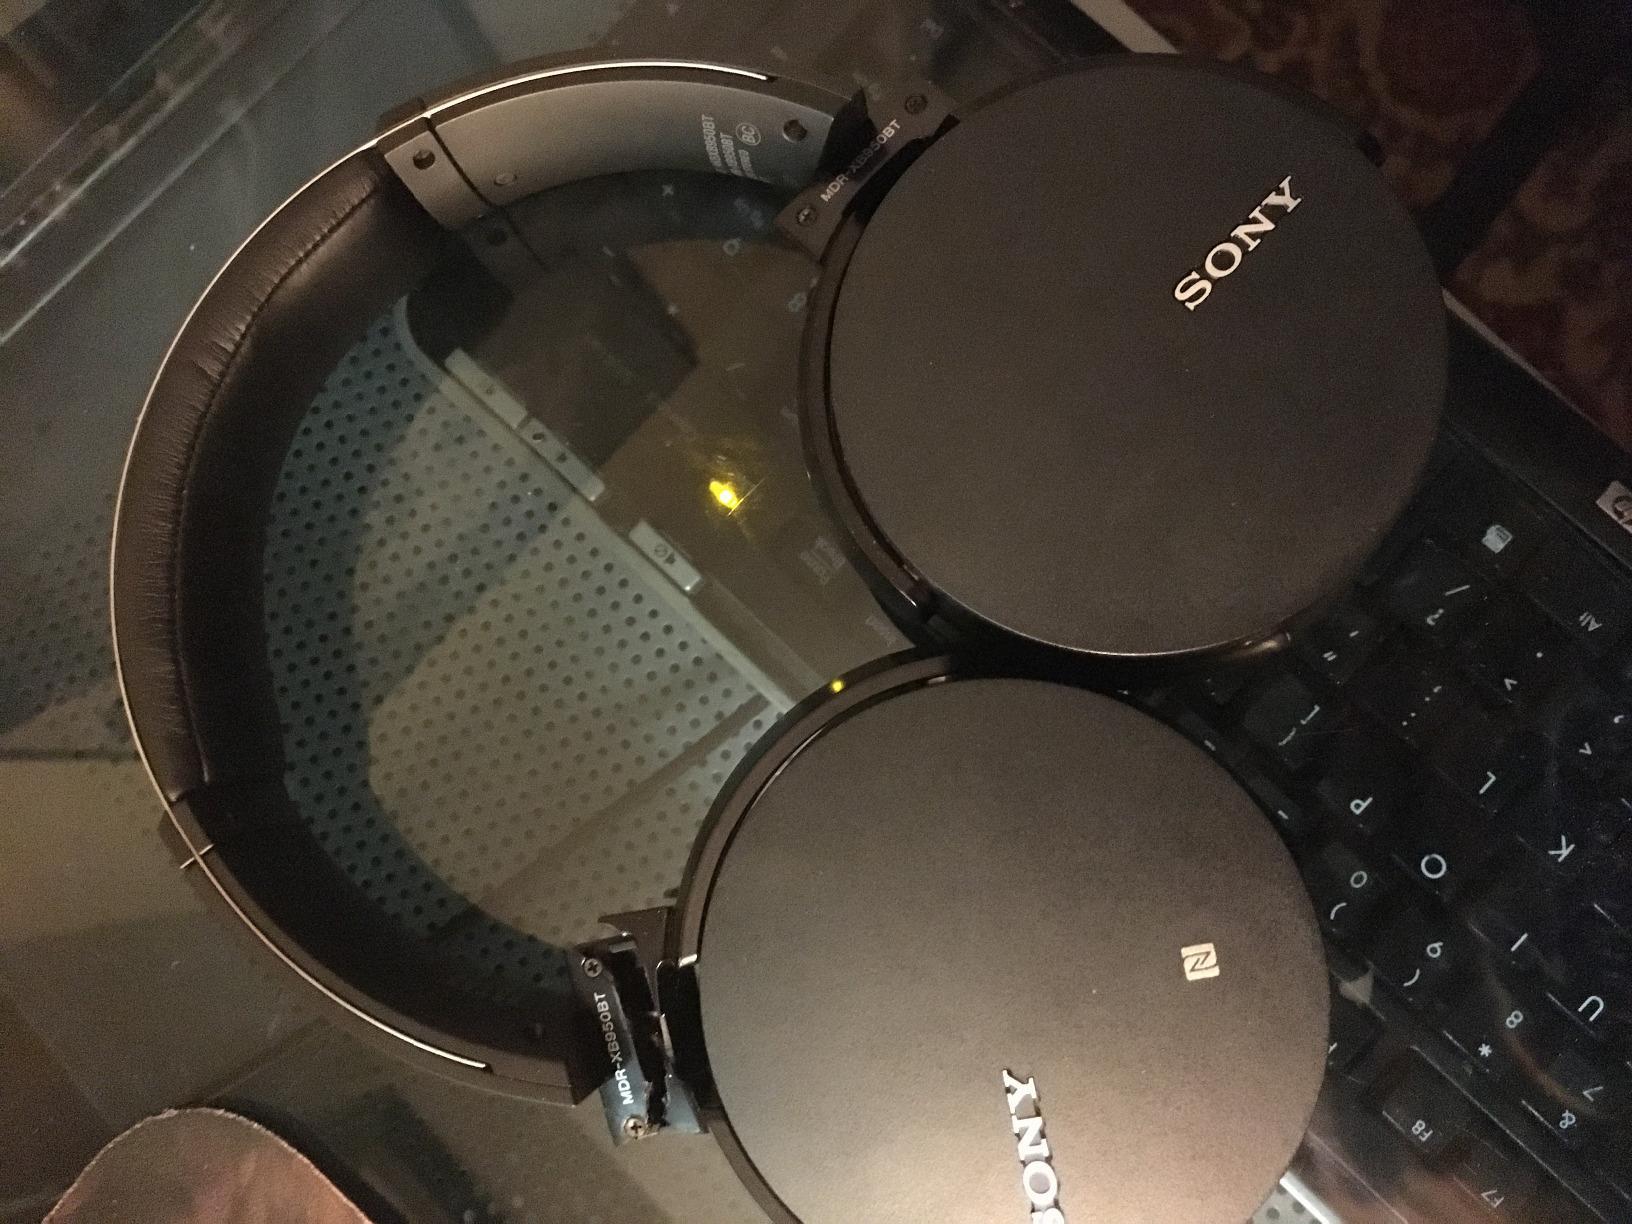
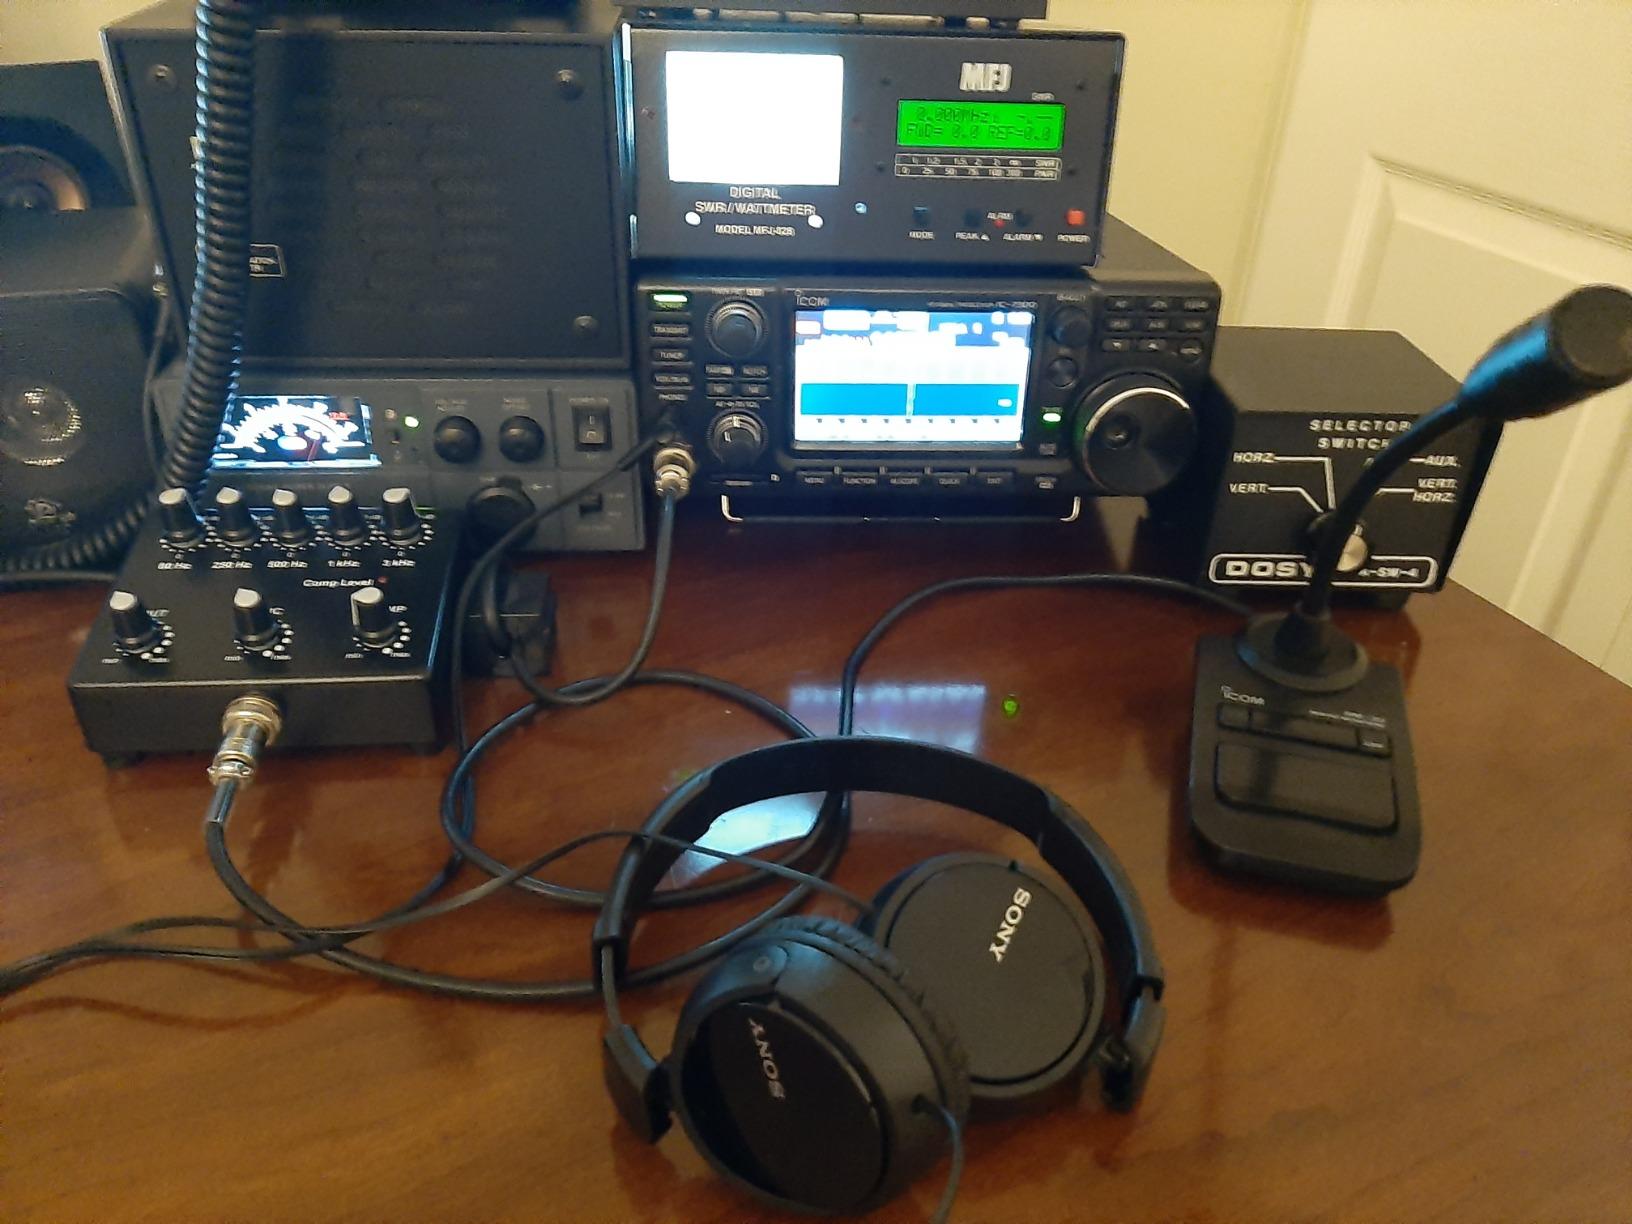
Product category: headphones
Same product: no